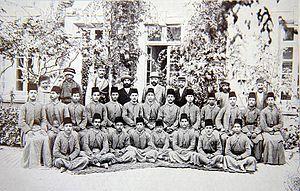
L'École normale de Nazareth était une école pour garçons fondée par la Société impériale orthodoxe de Palestine à Nazareth en septembre 1886.